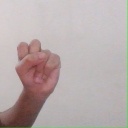
अक्षर: स